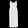
Label: Dress